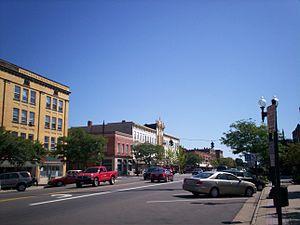
Ravenna est une ville de l'État de l'Ohio, aux États-Unis. Elle est le siège du comté de Portage.